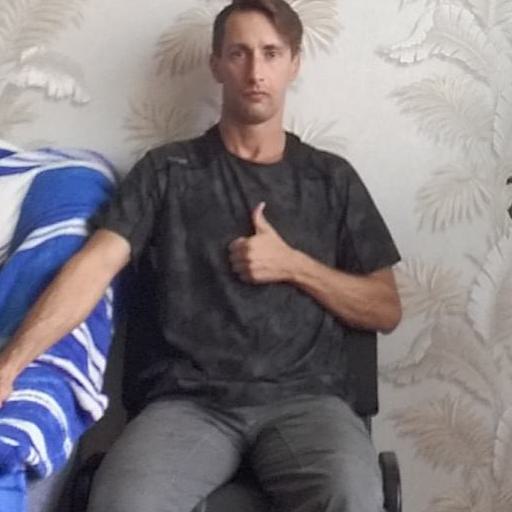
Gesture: like